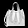
Label: Bag